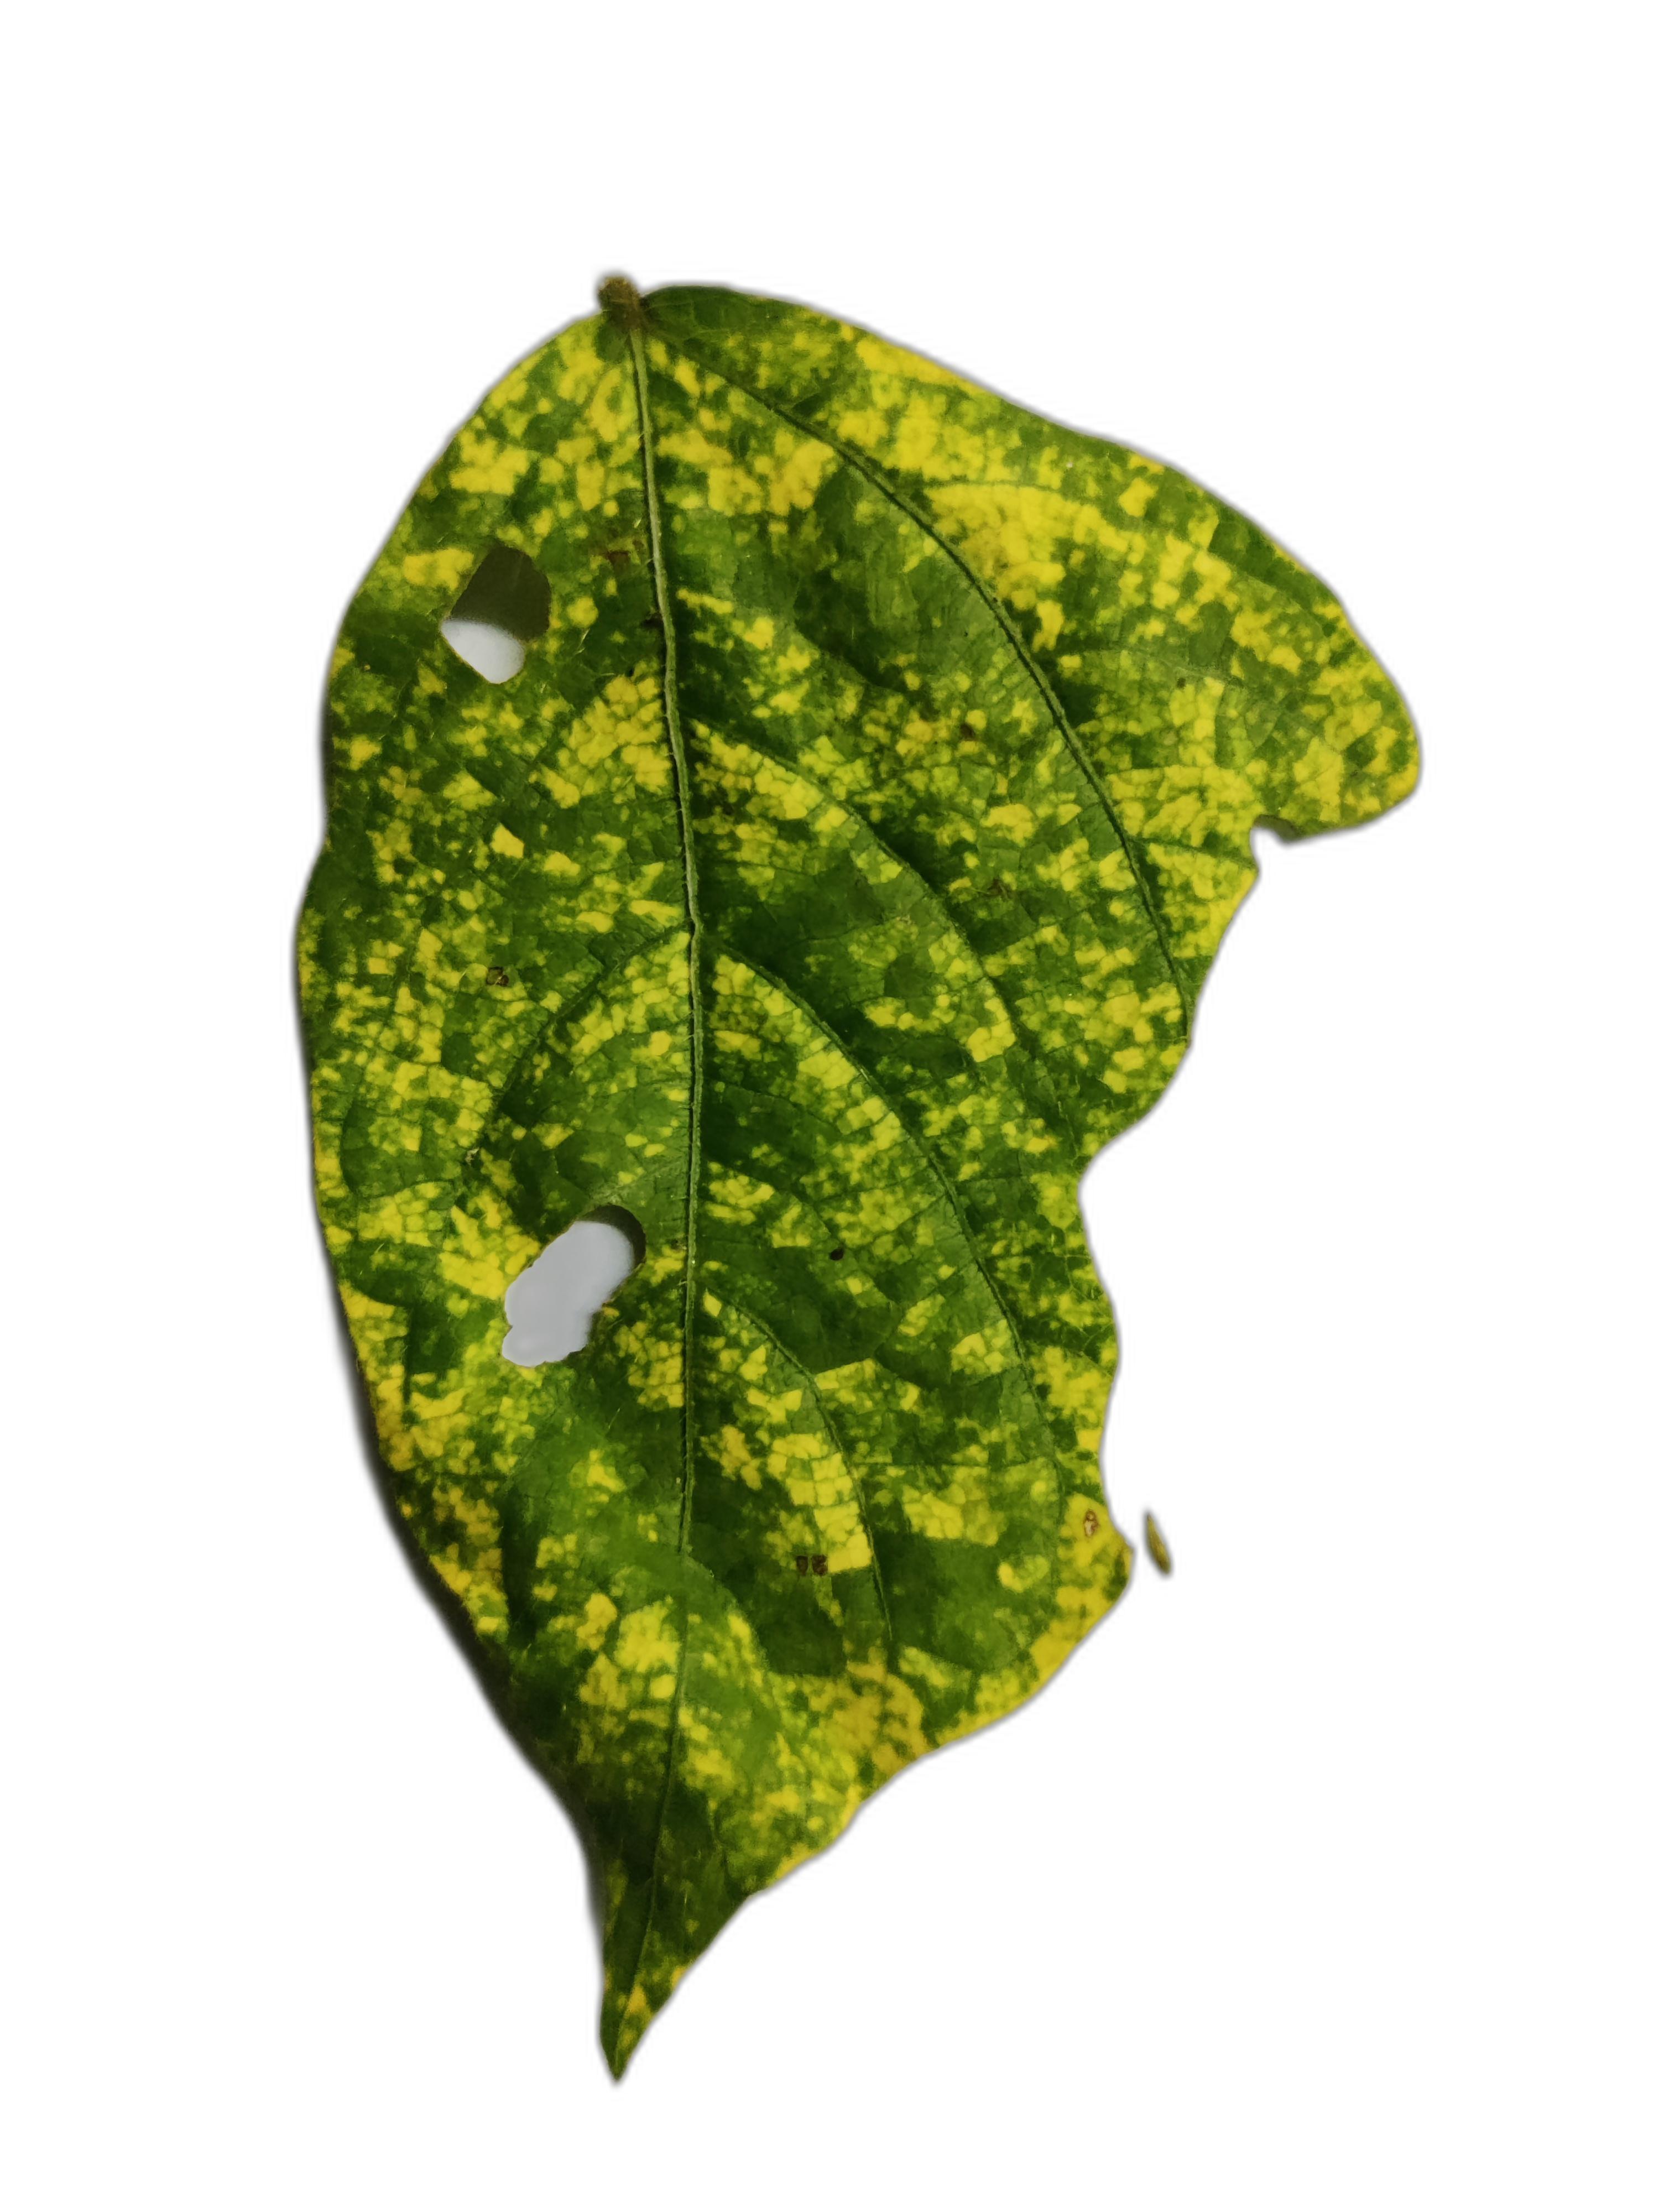
Label: Yellow Mosaic